Chad–Libya border

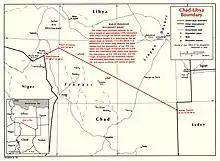
Map of the Chad-Libya border

The Chad–Libya border is 1,050 km (652 mi) in length and runs from the tripoint with Niger in the west, to the tripoint with Sudan in the east.